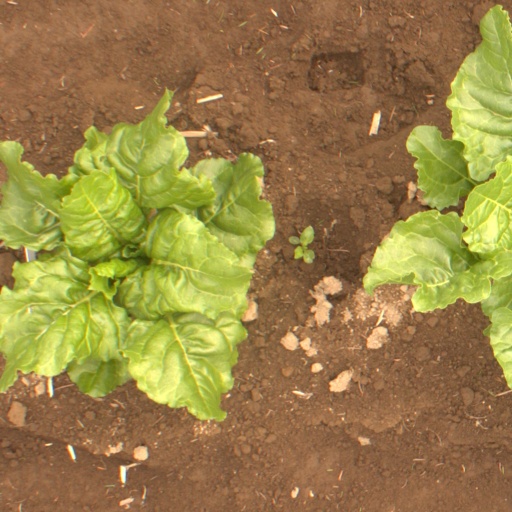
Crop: sugar beet